Camden Confederate Monument

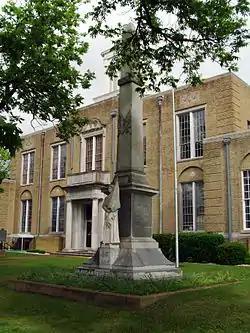

The Camden Confederate Monument, also known as the Confederate Women's Memorial, is located on the grounds of the Ouachita County Courthouse in Camden, Arkansas. The sculpture, carved out of Italian marble, depicts a woman dressed in the period of the American Civil War, standing with her feet together, clutching a flagpole. The sculpture is mounted on a block of North Carolina granite, next to a tall obelisk. The statue is tall. The obelisk is inscribed on three sides, recognizing the valor of women in the Confederate cause, and the organizations that funded the memorial's construction. The memorial was erected in 1914 by the local chapters of the United Confederate Veterans and the United Daughters of the Confederacy.